2010–11 Plymouth Argyle F.C. season

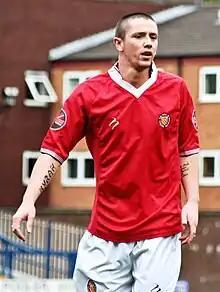
Rory Patterson joined the club in June from Glentoran.

Midfielder Simon Walton joined Sheffield United on a season-long loan. He was followed by Ashley Barnes, who joined Brighton & Hove Albion for an undisclosed fee, and Alan Gow, who was released. The club's first pre-season friendly ended in a 2–0 win at Southern League team Truro City thanks to goals from Yannick Bolasie and Steve MacLean. This was followed by a defeat at League Two club Torquay United. The visitors took an early lead through Craig Noone, but the home side responded with goals from Lloyd Macklin, Elliot Benyon and Nicky Wroe to secure a 3–1 win. Manager Peter Reid then selected a 26-man squad to travel to the Netherlands to play three matches against Dutch opposition. Included in the squad were three trialists, including former player Tony Capaldi. A headed goal from Joe Mason gave Argyle a 1–0 victory against Eredivisie side NAC Breda. They suffered a defeat by the same scoreline against fellow Eredivisie side AZ in their next friendly. An early penalty from Nick van der Velden was the difference between the two sides in a match which saw Steve MacLean sent off in the second half.